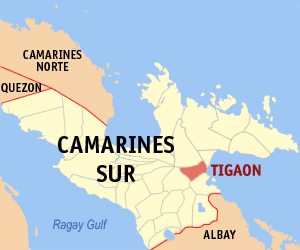
Tigaon est une municipalité de la province de Camarines Sur, aux Philippines.